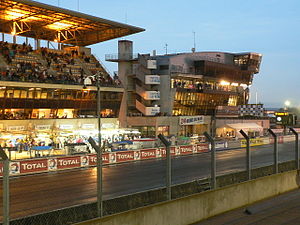
24 Timers Le Mans / Historie
Circuit Bugatti 14. juni 2006
24 Timers Le Mans, fransk: 24 Heures du Mans er et klassisk 24-timers racerløb i Le Mans i Frankrig, der med undtagelse af nogle få gange har været afholdt hvert år. Løbet starter en lørdag klokken 15, og op til 1969 brugte man den klassiske start, hvor kørerne løb over banen og kastede sig ind i deres biler.